John Mica

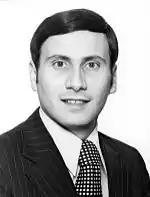
John Mica while a member of the Florida state legislature

Mica won the Republican primary with 53% of the vote, defeating State Representative Richard Graham (34%) and Vaughn Forrest (13%). In the general election, he defeated Democrat Dan Webster 56%–44%.